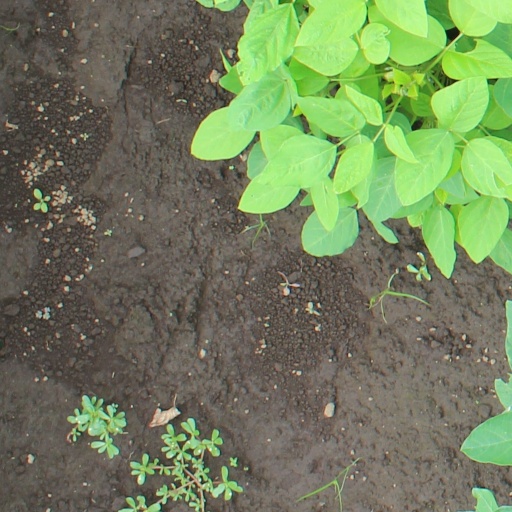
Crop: soybean